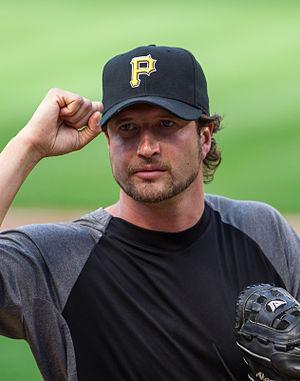
La saison 2013 des Pirates de Pittsburgh est la 132ᵉ saison de cette franchise et sa 127ᵉ en Ligue majeure de baseball.
Jason Michael Grilli est un lanceur de relève droitier des Rangers du Texas de la Ligue majeure de baseball.